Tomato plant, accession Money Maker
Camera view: bottom (45 deg); turntable rotation: 0 degrees
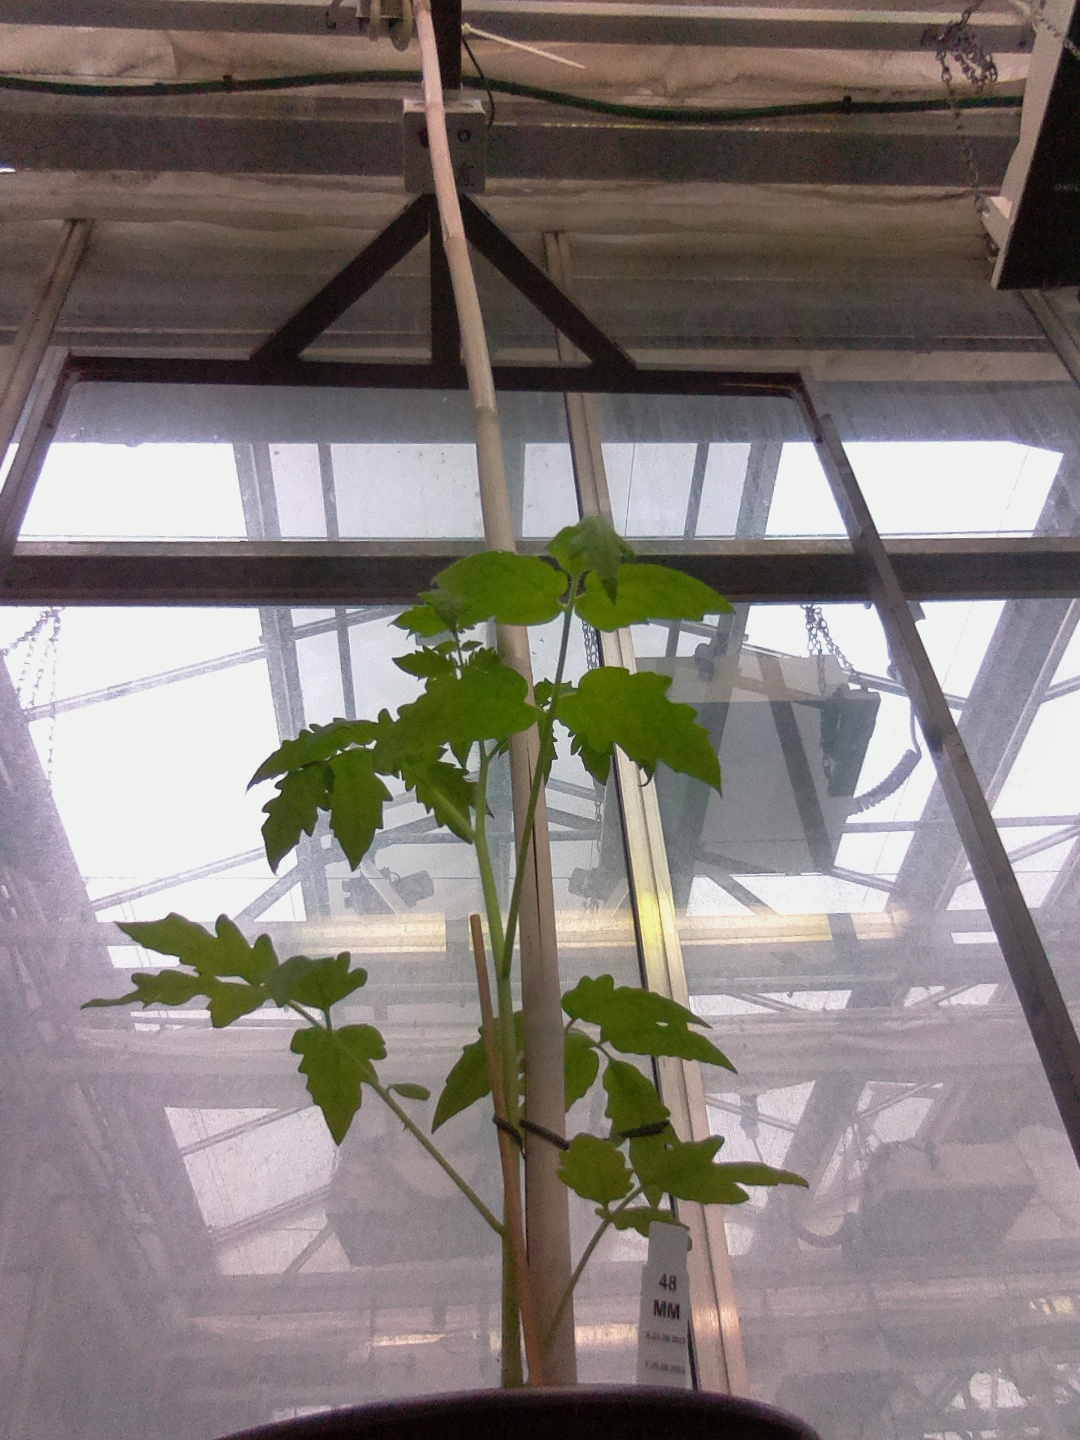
BBCH growth stage 13: 6 of true leaves visible